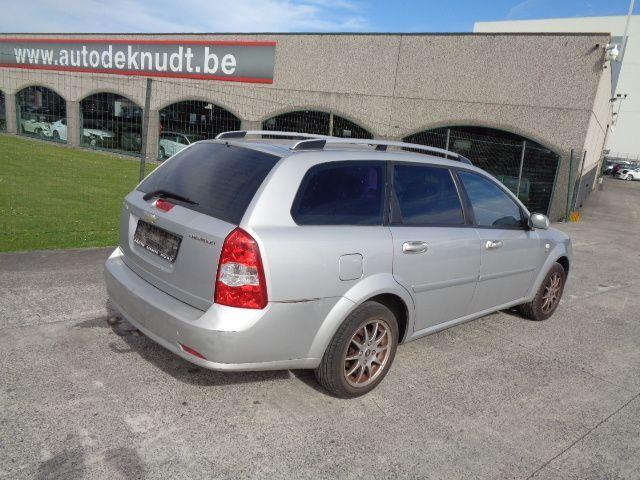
Aucun dommage détecté.
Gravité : aucun